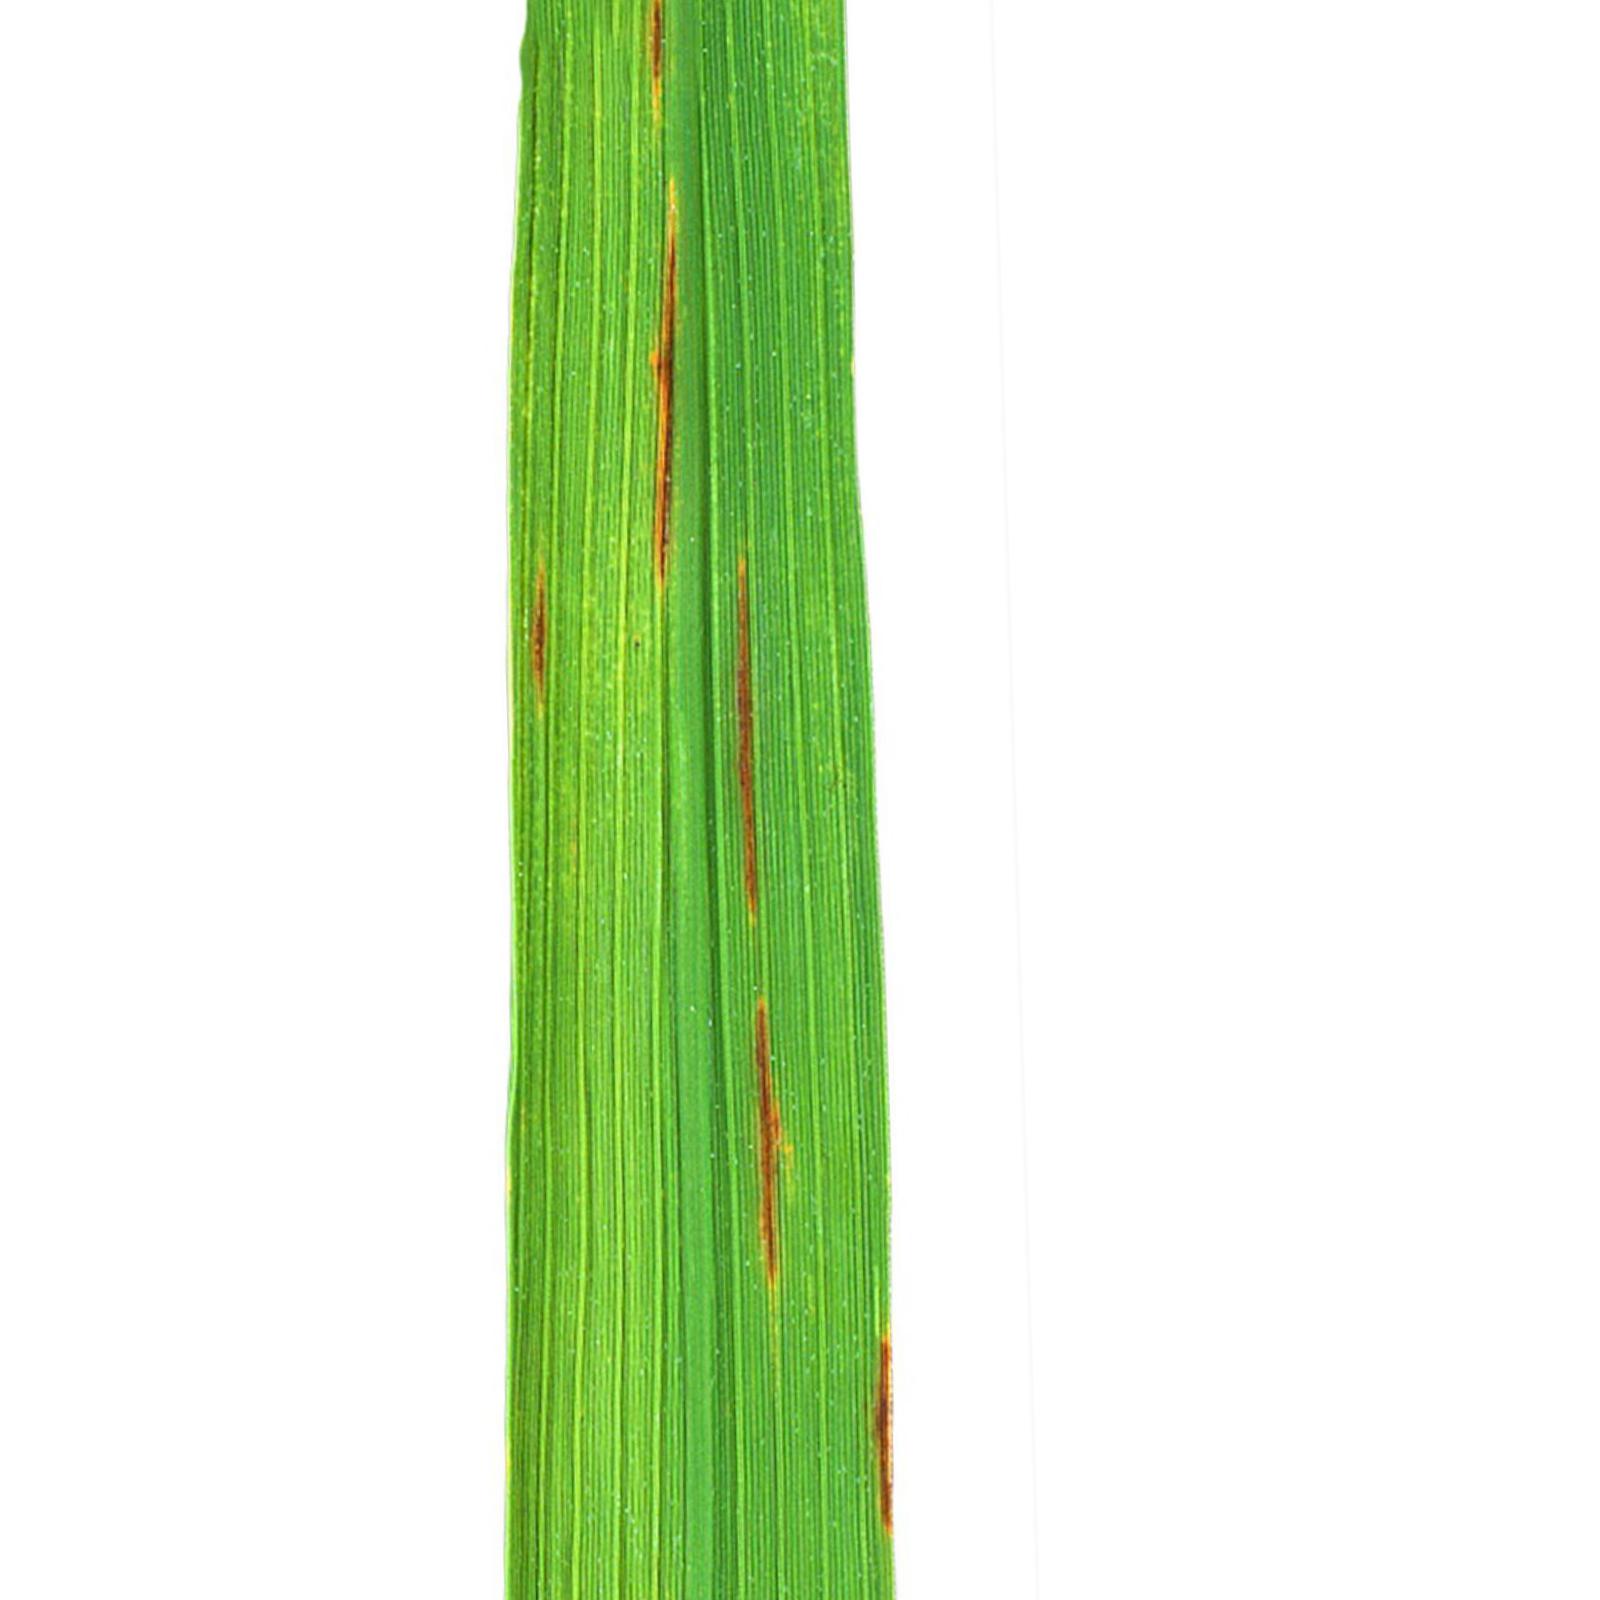
Nhãn: Bệnh Gạch Nâu ( Narrow Brown Spot )